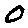
Label: 0